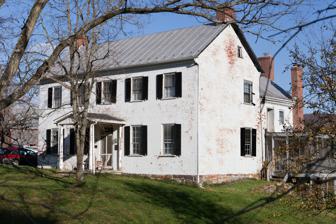
Building: Carskadon House
Country: United States of America
Year built: 1821
Historic house in West Virginia, United States United States historic place Carskadon House U.S. National Register of Historic Places Carskadon House Show map of Eastern Panhandle of West Virginia Carskadon House Show map of West Virginia Carskadon House Show map of the United States Location Route 1, Box 93A, Beaver Run Rd., near Burlington, West Virginia Coordinates 39°23′22″N 78°51′1″W / 39.38944°N 78.85028°W / 39.38944; -78.85028 Area 9 acres (3.6 ha) Built 1821 Architectural style Federal NRHP reference No. 87000487 Added to NRHP March 20, 1987 Carskadon House also known as the "Locust Grove" and "Radical Hill," is a historic home located near Burlington , Mineral County, West Virginia .  It was built in 1821, and is a two-story rectangular, side-gabled brick dwelling in a vernacular Federal style. It sits on a granite foundation and has a two-story rear ell.  It features a one-story, Greek Revival style entrance portico .  Also on the property are a contributing granary , scale house and barn. It was listed on the National Register of Historic Places in 1987. References